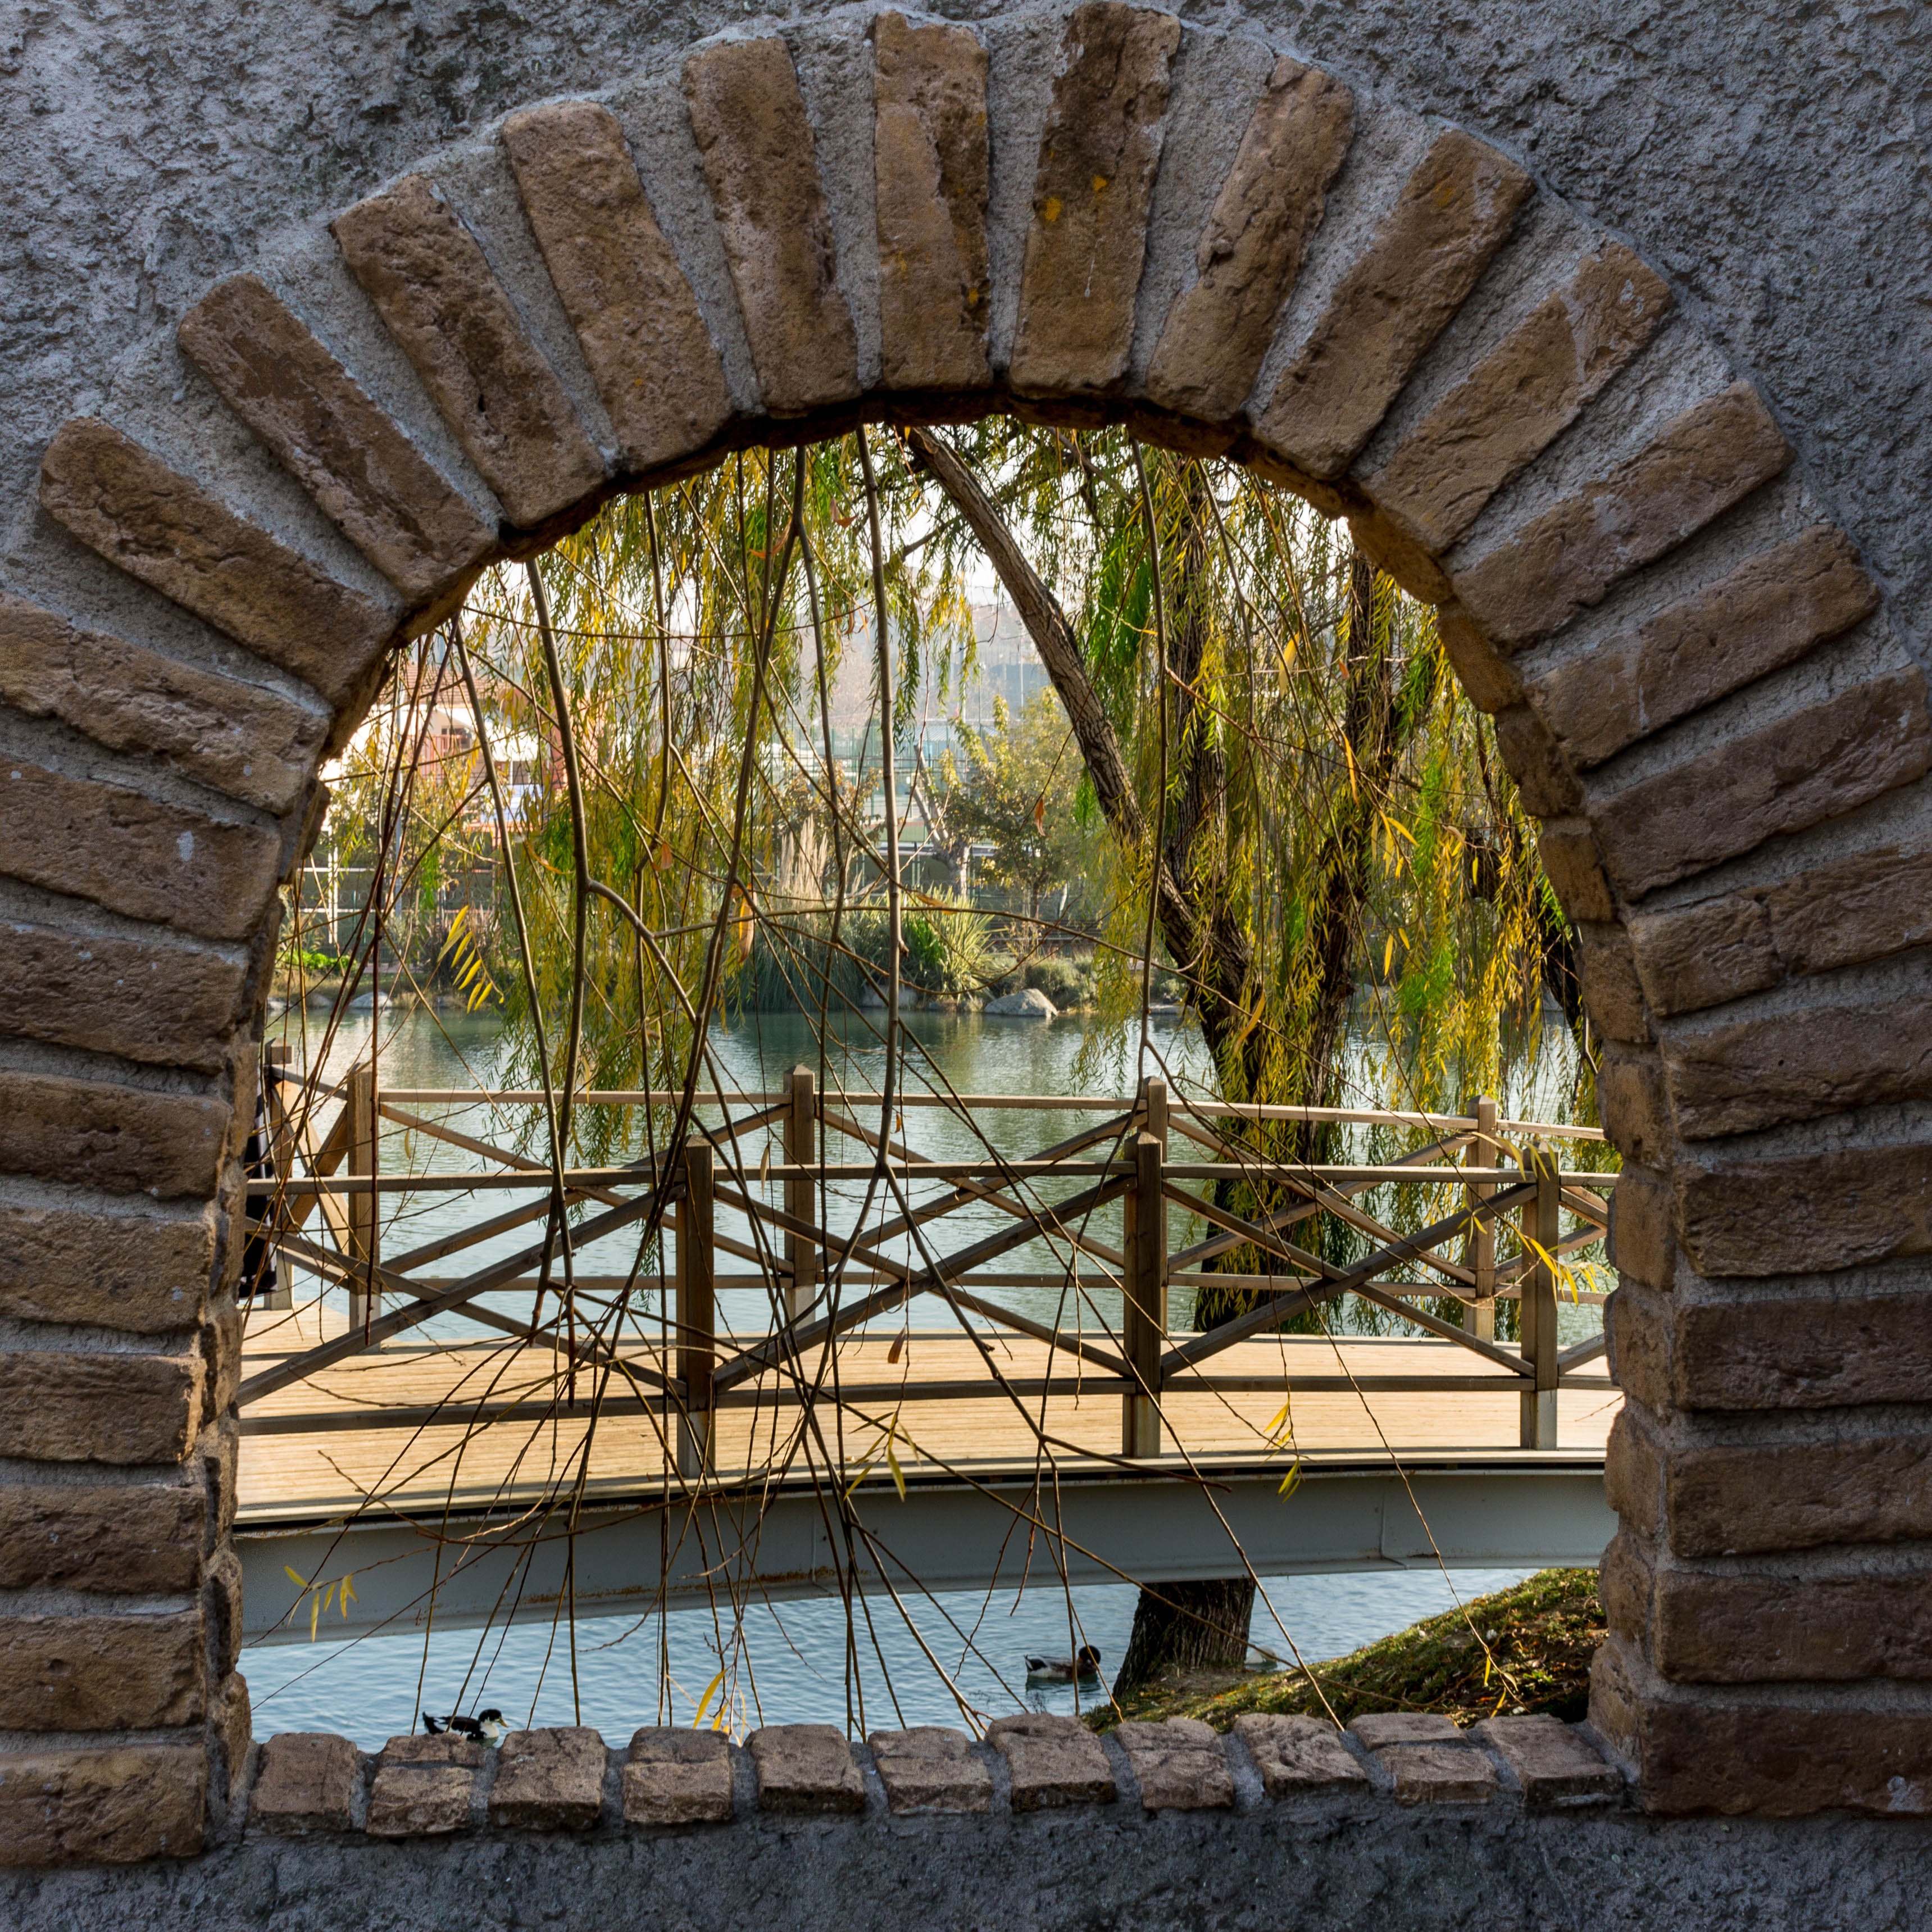
landscape, tree, nature, forest, rock, light, architecture, wood, bridge, window, lake, old, home, wall, pond, arch, green, park, peace, blue, brick, material, houses, turkey, istanbul, estate, greens, the forgotten, ancient history